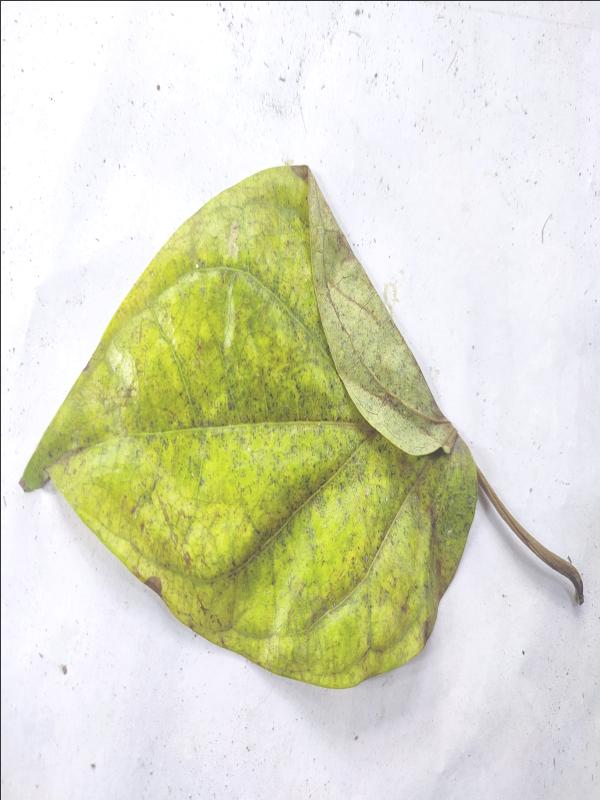
Label: Dried_Leaf